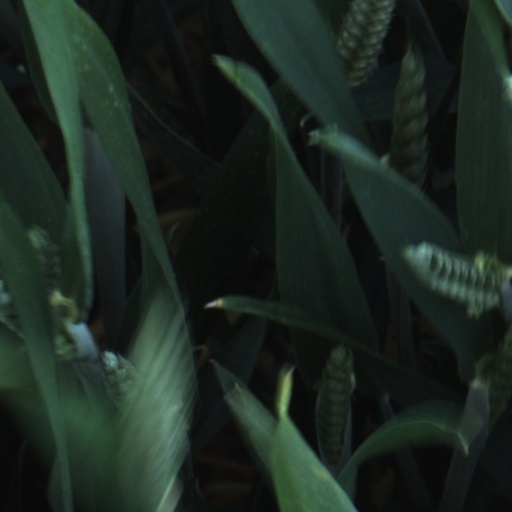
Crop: wheat